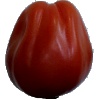
Label: tomato_heart